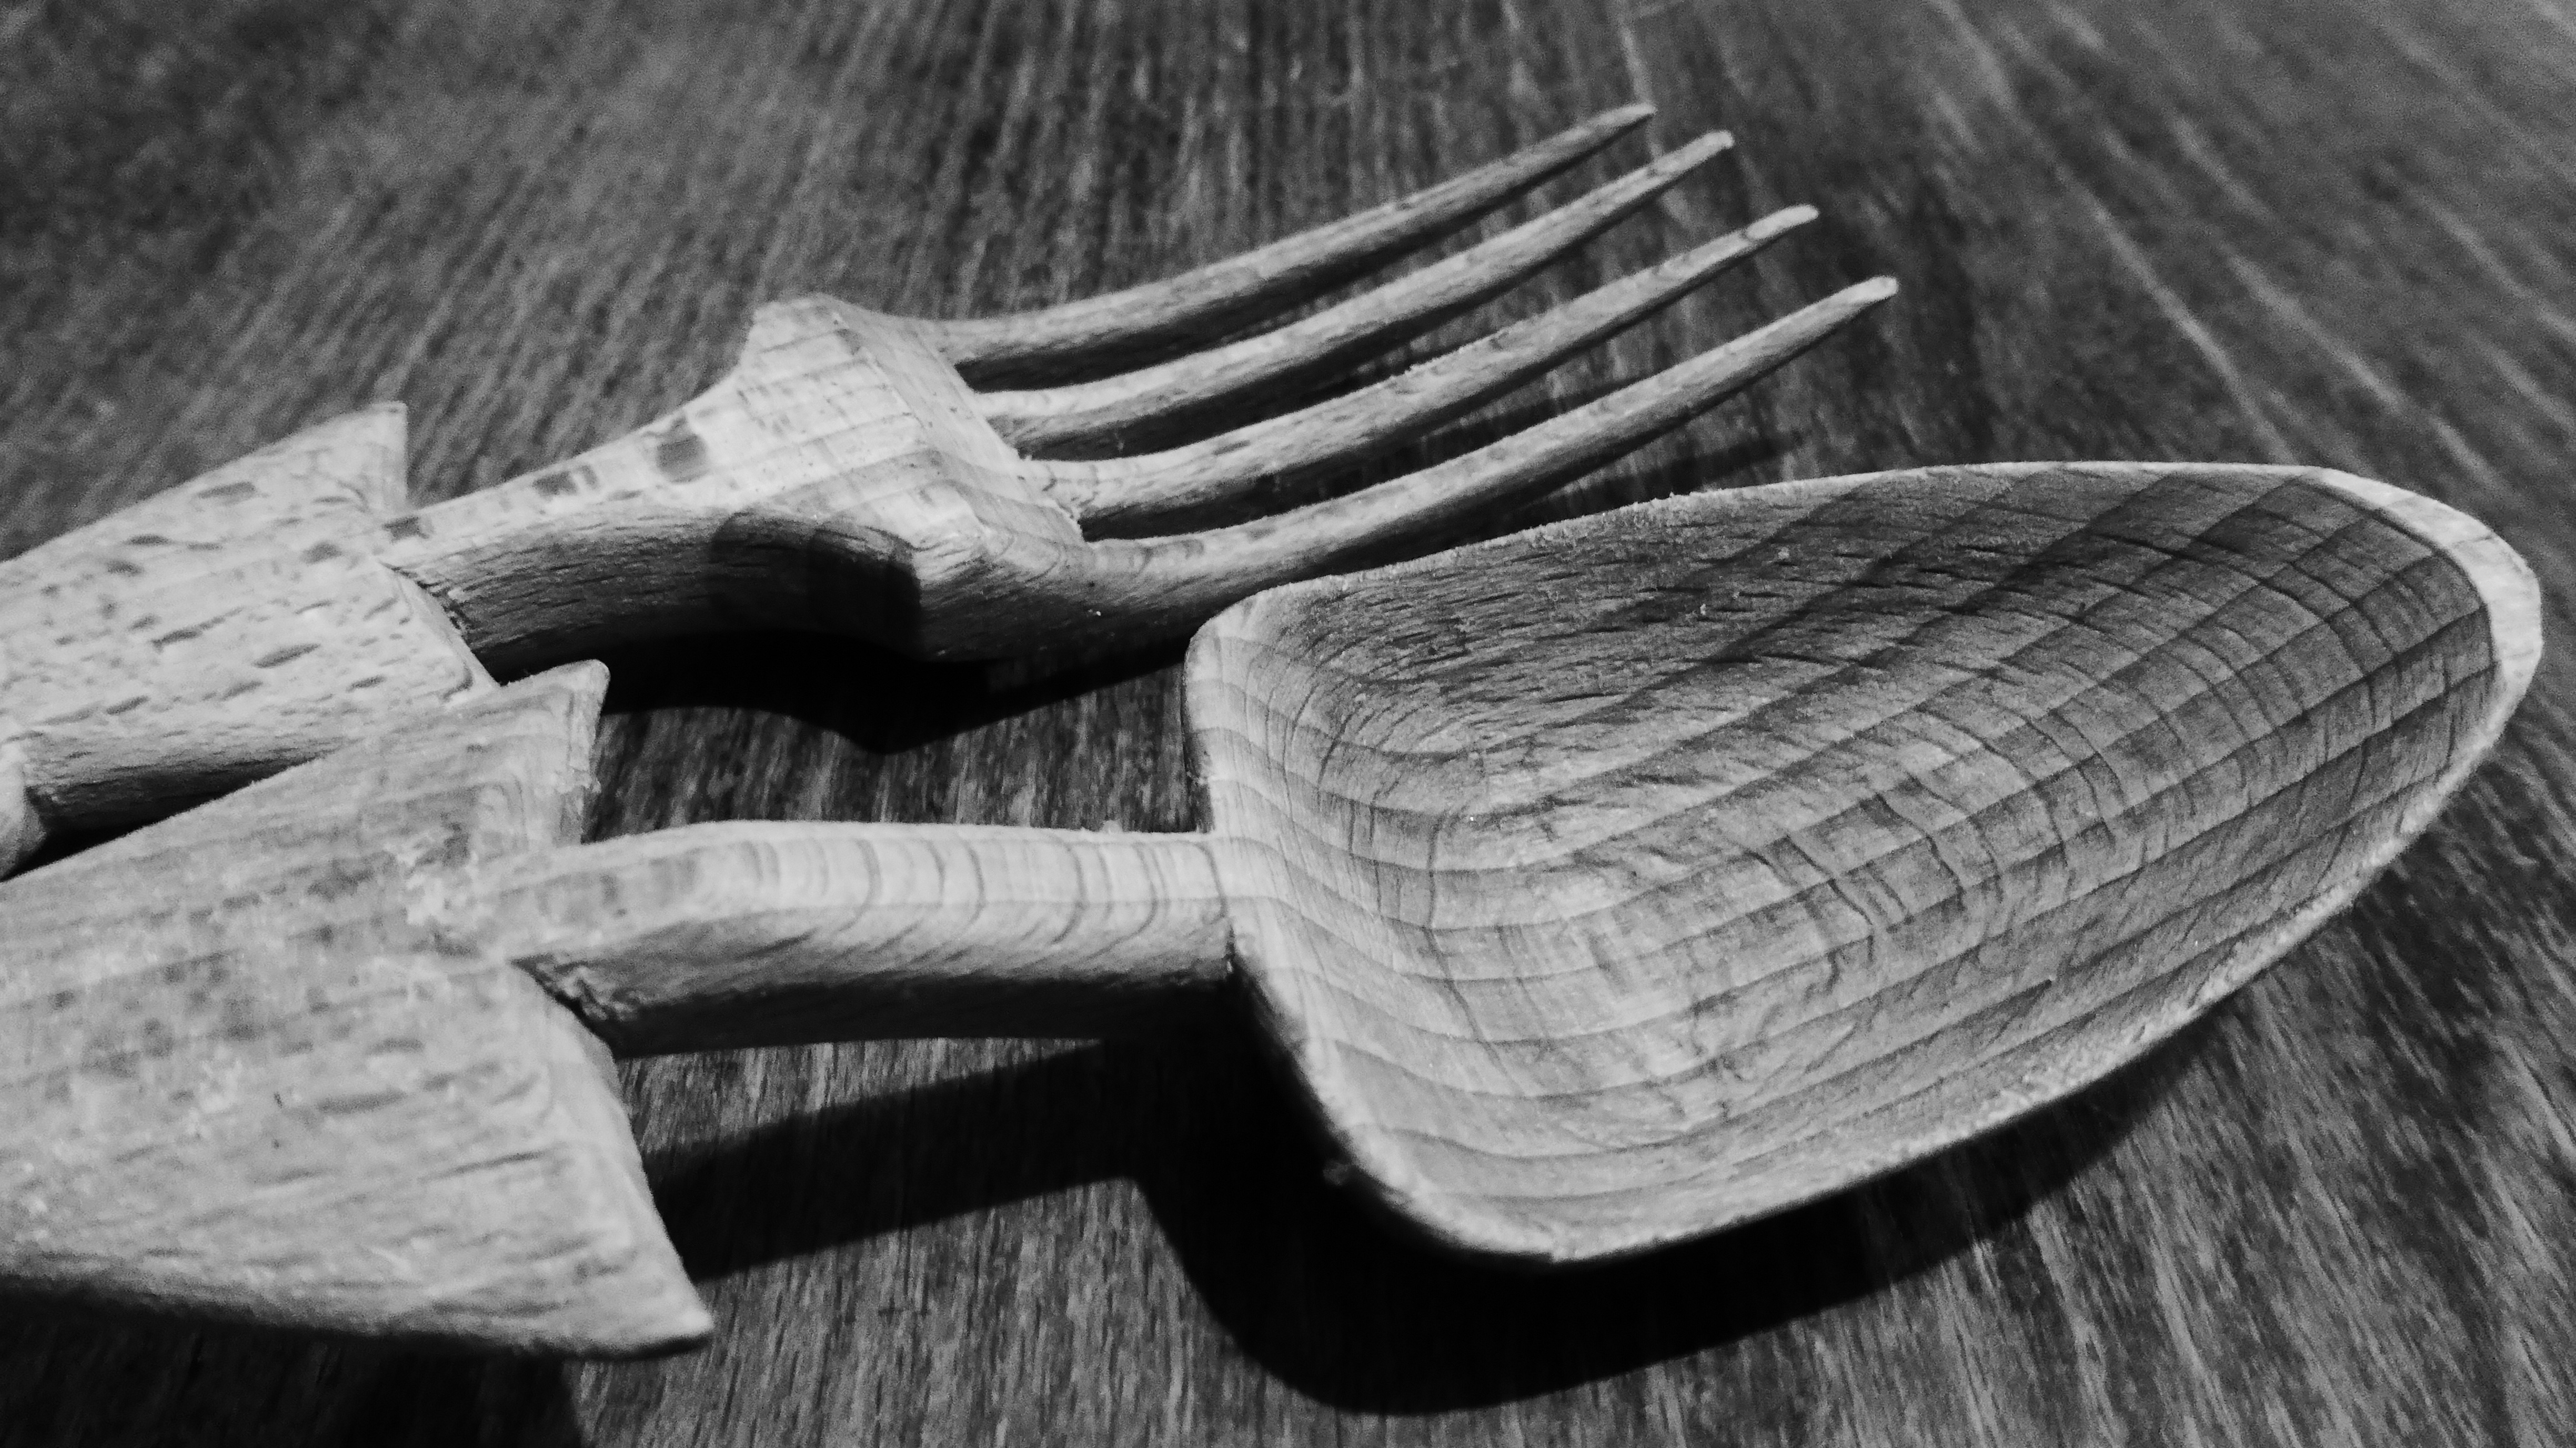
hand, fork, cutlery, wing, black and white, wood, white, photography, leaf, horn, kitchen, black, monochrome, spoon, close up, footwear, budget, wooden spoon, monochrome photography, wooden cutlery, wooden fork, salad servers, kitchen cutlery